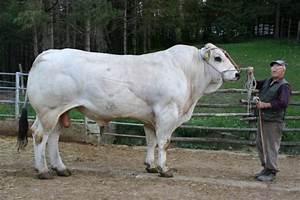
Label: cow